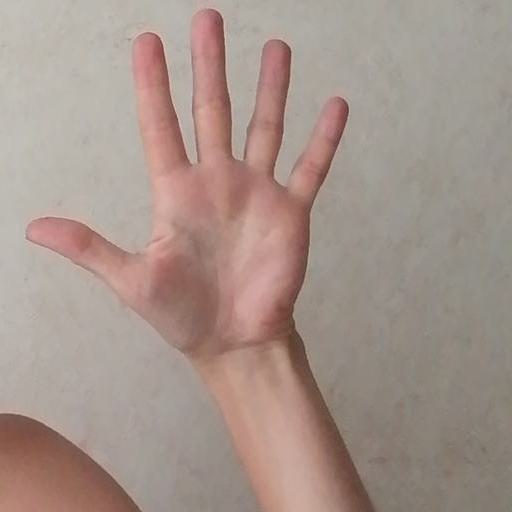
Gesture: palm